Community Chapel of Melbourne Beach

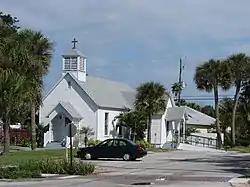

The Community Chapel of Melbourne Beach is a historic chapel at 501 Ocean Avenue, Melbourne Beach, Florida, United States. The local residents built the chapel in 1892 & made it non-denominational, which it remains today. On May 14, 1992, it was added to the U.S. National Register of Historic Places.